Toolz

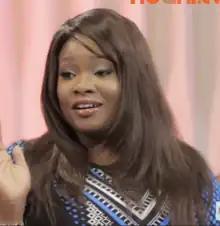

Tolu Oniru (born 6 July 1982), popularly known as Toolz, is a Nigerian radio personality, talk show host, and presenter. She hosts "The Midday Show" on The Beat 99.9 FM. Toolz aka Tolu Oniru-Demuren became the acting Program Director of The Beat 99.9 FM in 2020.